1927 Birthday Honours

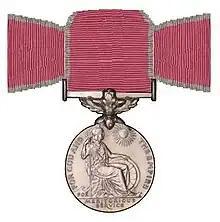
The British Empire Medal for meritorious service

"In recognition of-the special devotion and competency displayed by them in their nursing duties with the British Forces in Iraq"